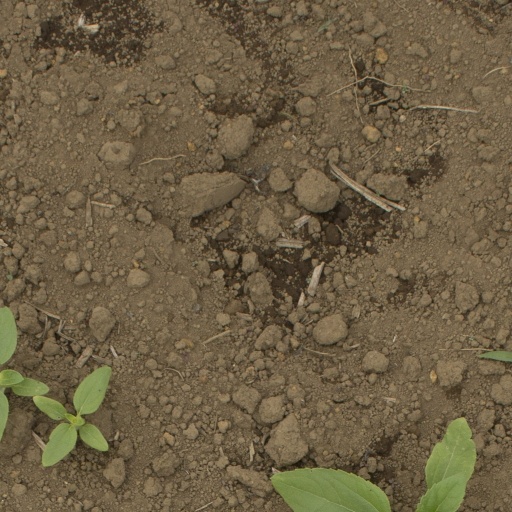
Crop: Jerusalem artichoke